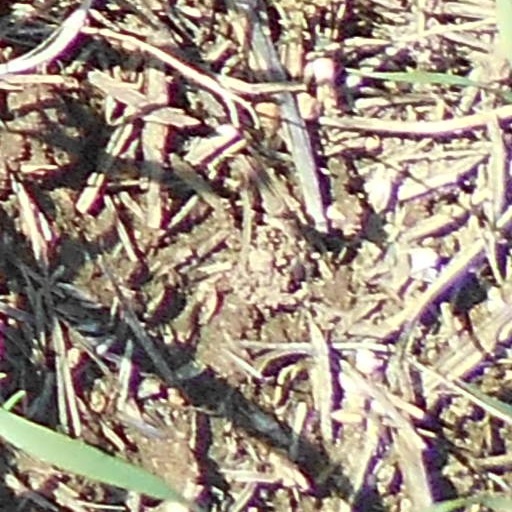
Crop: wheat